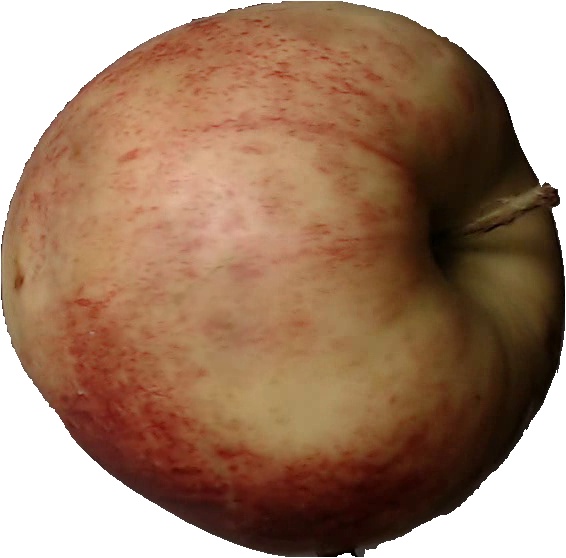
Label: apple_red_3